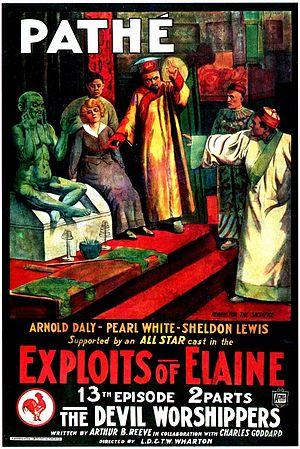
Les Mystères de New York est un serial en noir et blanc muet réalisé par Louis Gasnier et George B. Seitz, sorti en 1914.